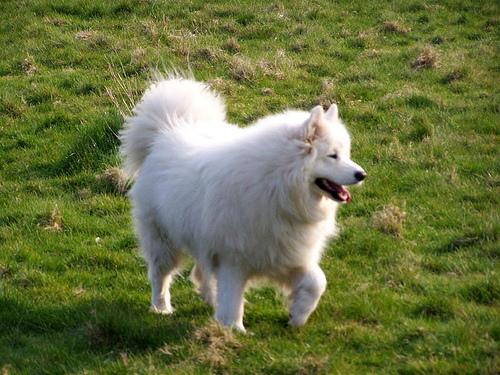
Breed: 2192-n000088-Samoyed